2013 British Grand Prix

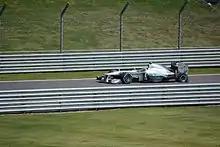
Lewis Hamilton driving into the pit lane on lap eight after sustaining a left-rear tyre failure while in first position

Saturday afternoon's qualifying session was divided into three parts. The first 18-minute session eliminated cars that finished 17th or lower. The 107% rule was in effect, requiring drivers to reach a time within 107 per cent of the quickest lap to qualify. The second 15-minute session eliminated cars that finished 11th to 16th. The final ten-minute session determined pole position to tenth. Cars that progressed to the final session were not allowed to change tyres for the race's start, using the tyres with which they set their quickest lap times in the third session. Hamilton took his second pole position of the season and the 28th of his career with a time of 1 minute, 29.607 seconds on his final lap. He was joined on the grid's front row by his teammate Rosberg, who battled his teammate for pole position. Mercedes took its first front row lockout at Silverstone since Juan Manuel Fangio and Moss in 1955 and its third of 2013. Vettel took third and Webber was fourth after an error braking for Club corner lost him time. Di Resta and Sutil for Force India took fifth and seventh on a new set of medium tyres; Ricciardo separated the duo in sixth. Grosjean in eighth had an understeer on his final timed lap at turn 15, and his teammate Räikkönen in ninth had issues on the medium tyres.